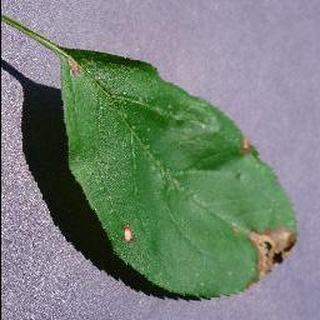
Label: apple_black_rot